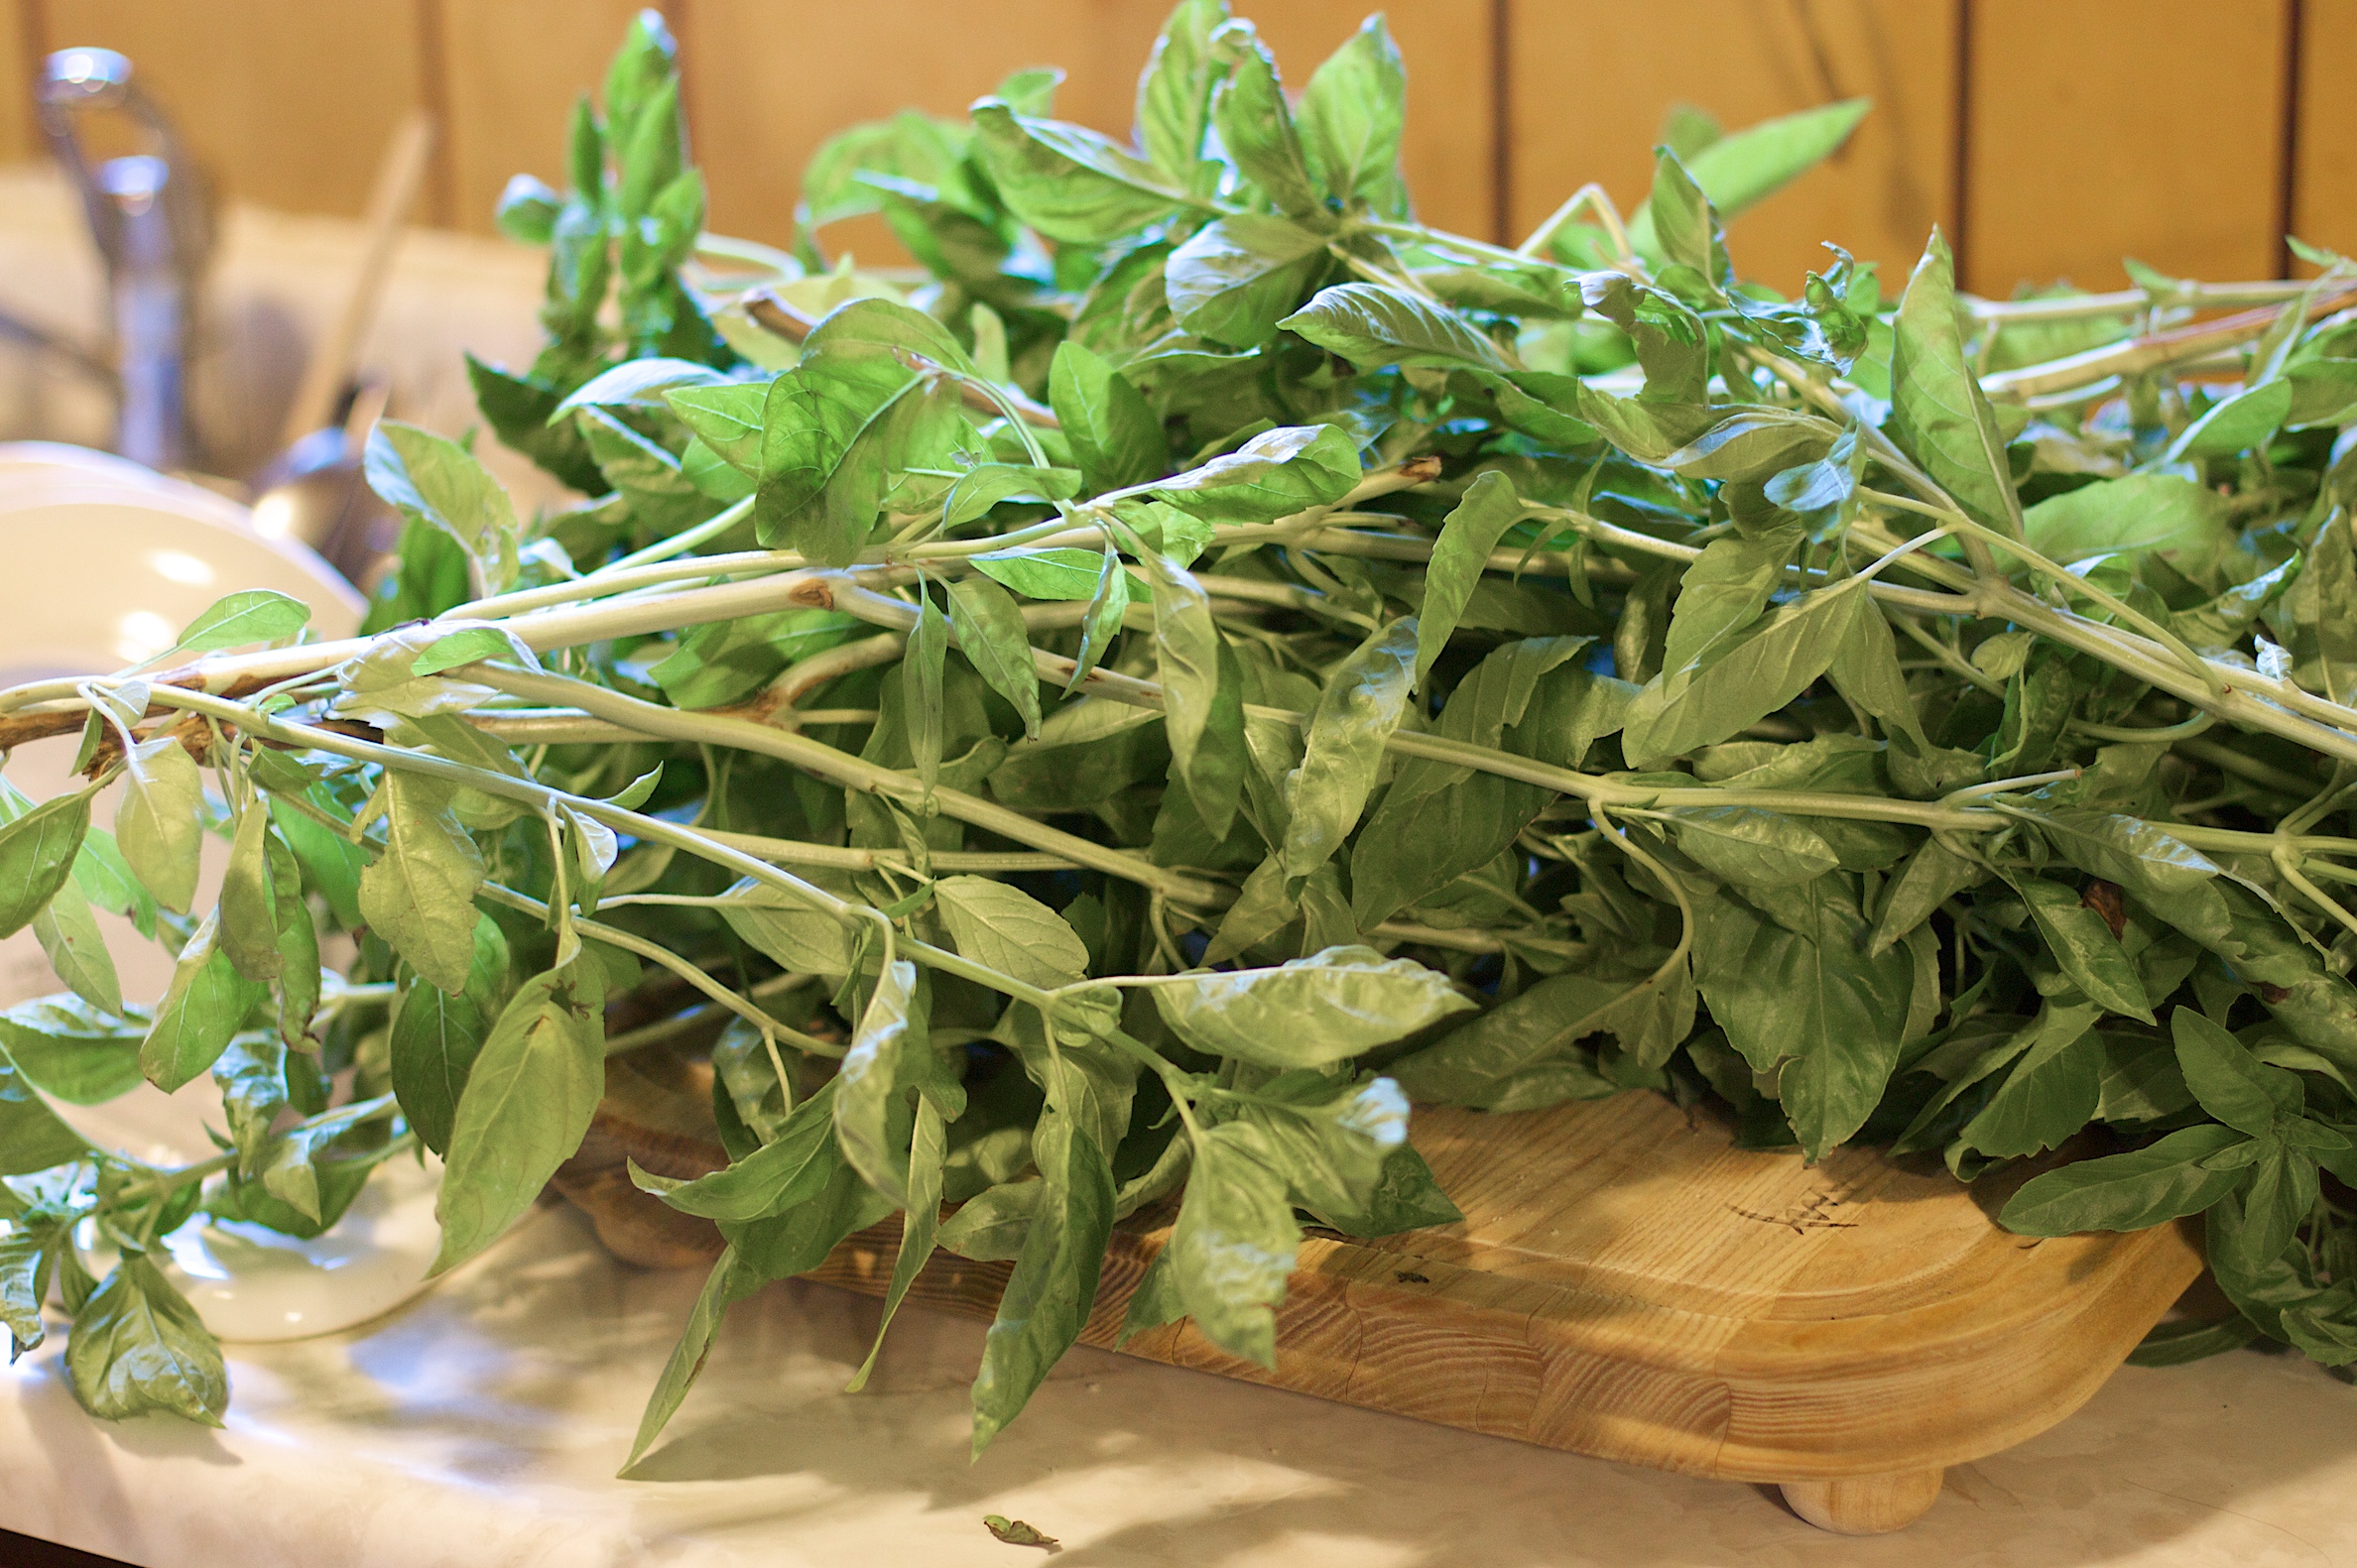
plant, flower, food, herb, produce, vegetable, garden, veggies, flowering plant, herbalism, land plant, fines herbes